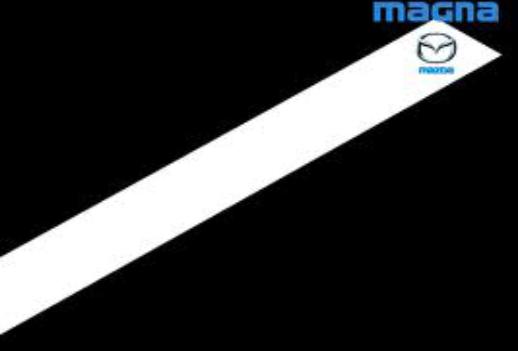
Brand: Mazda
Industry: Transportation